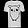
Label: T - shirt / top